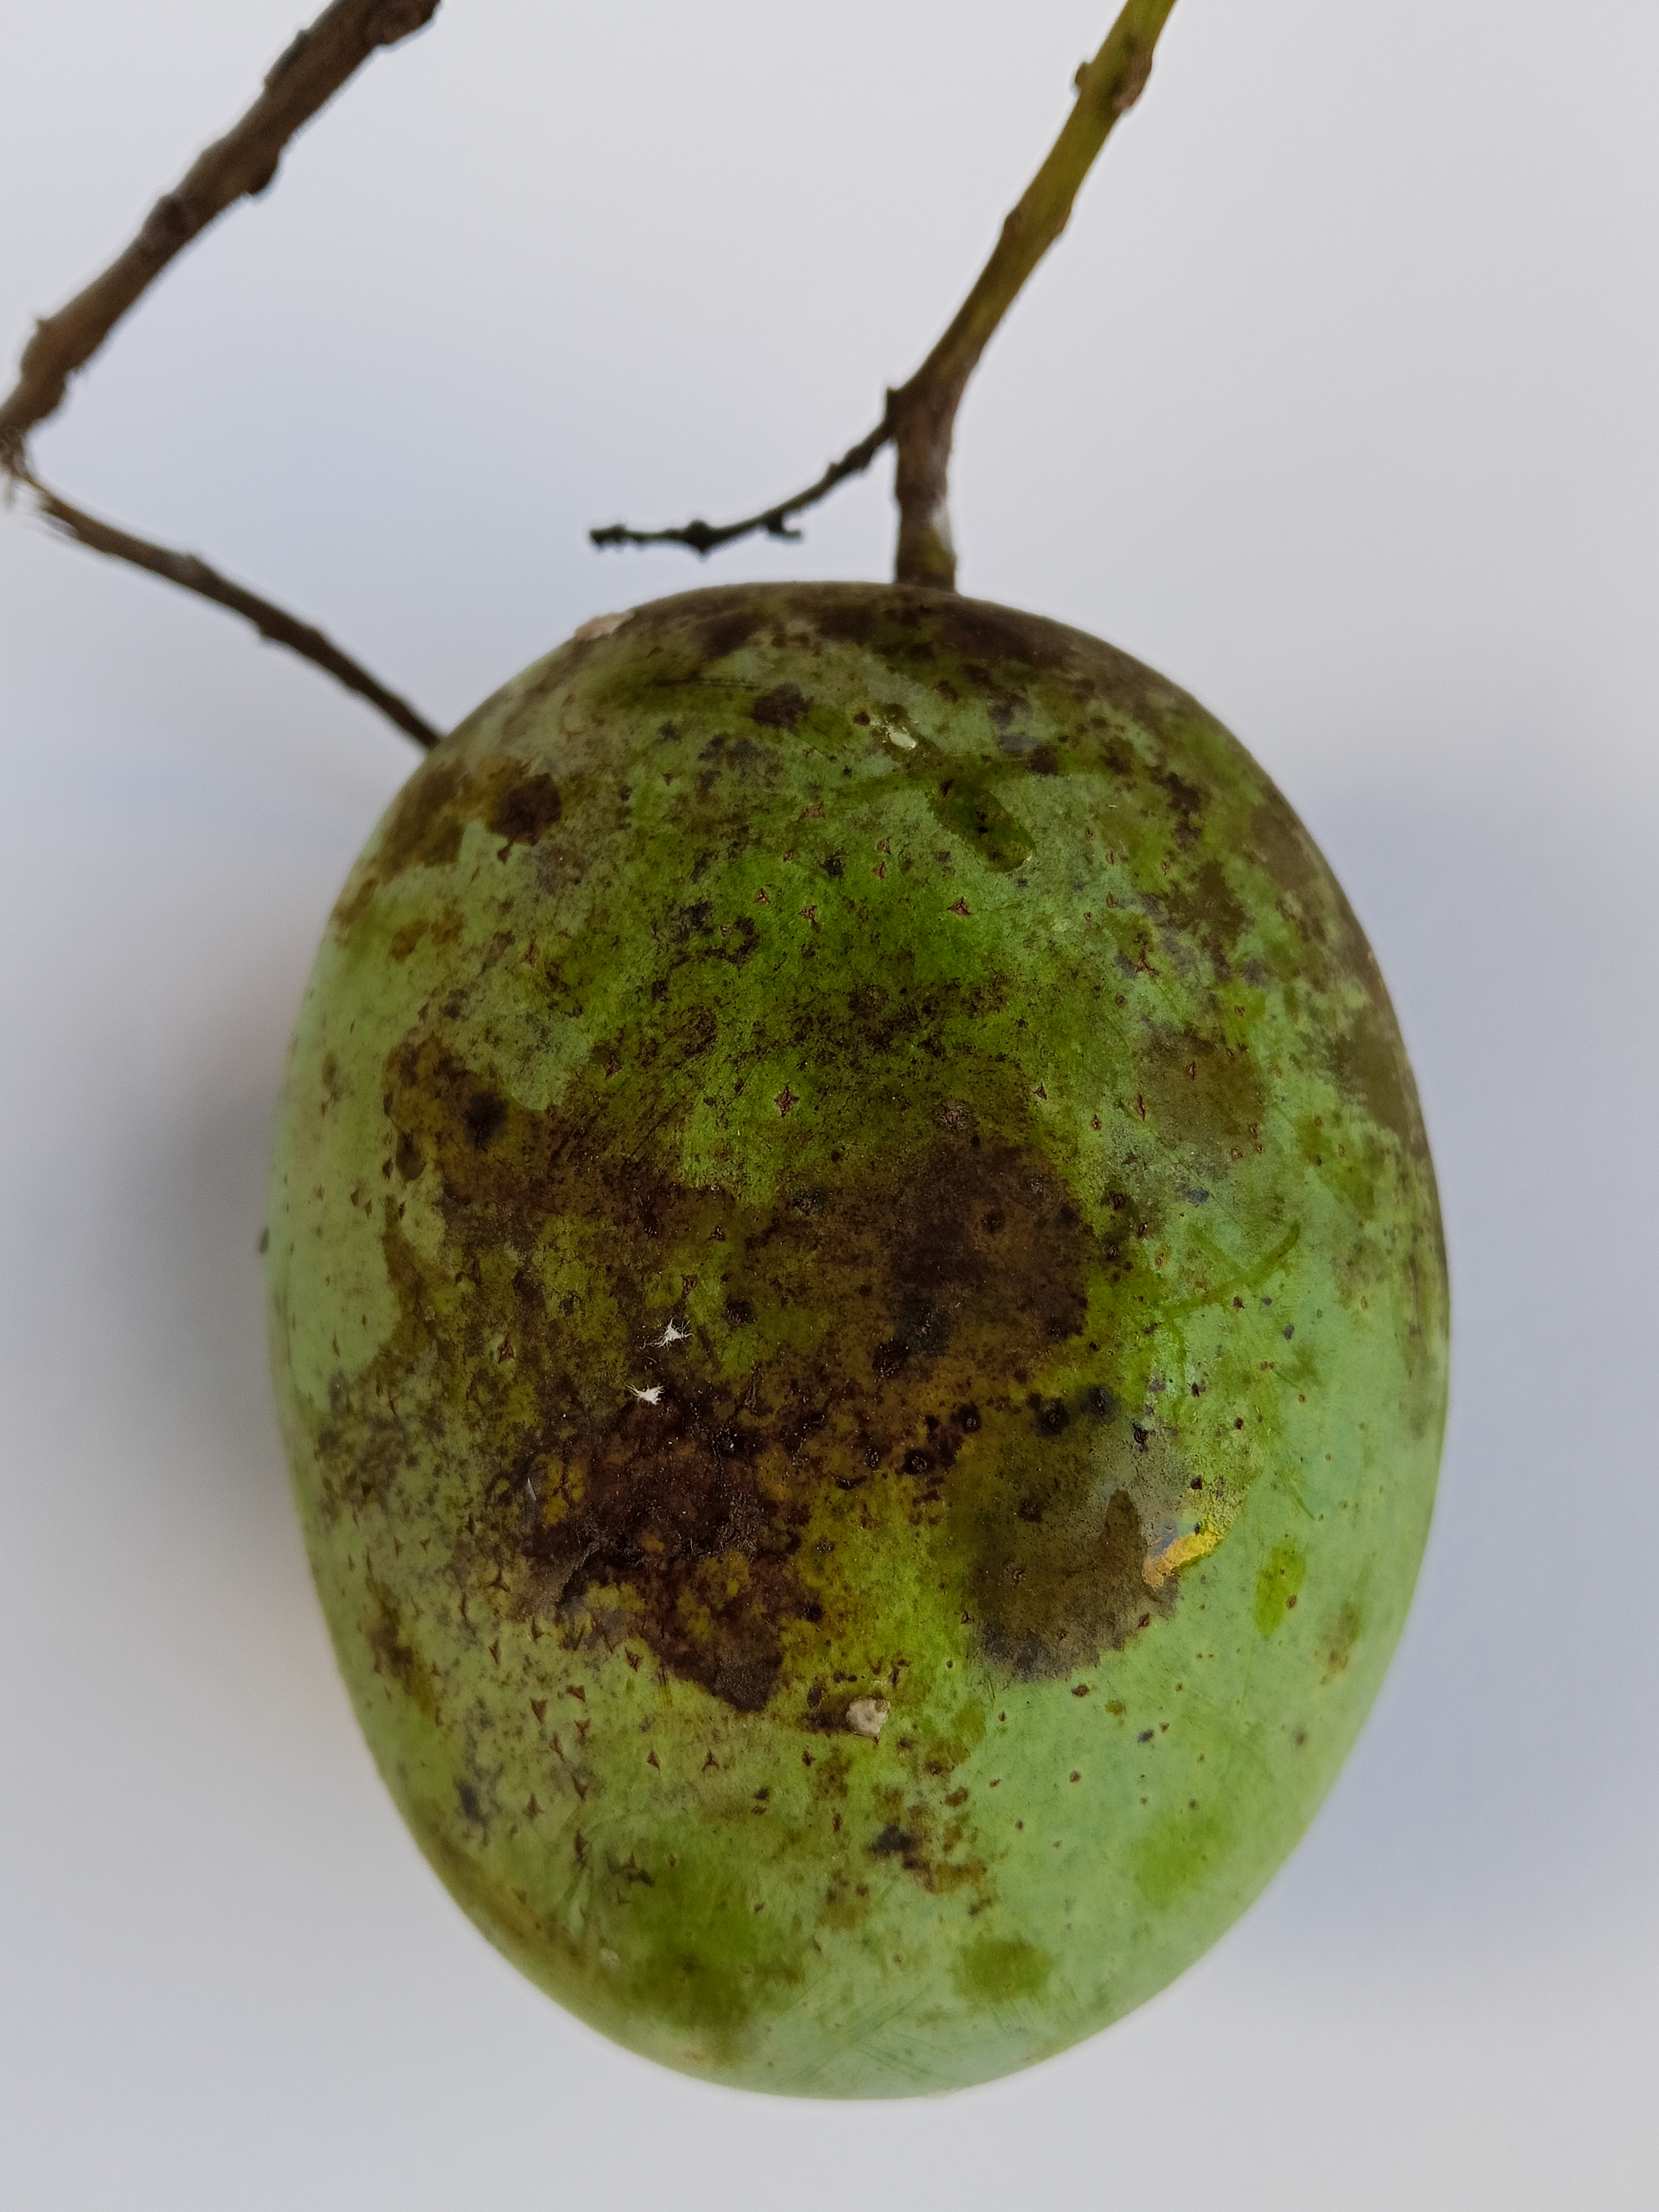
Mango variety: Langra